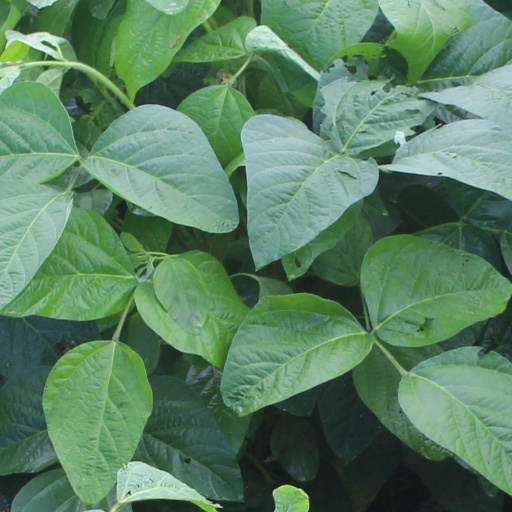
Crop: soybean